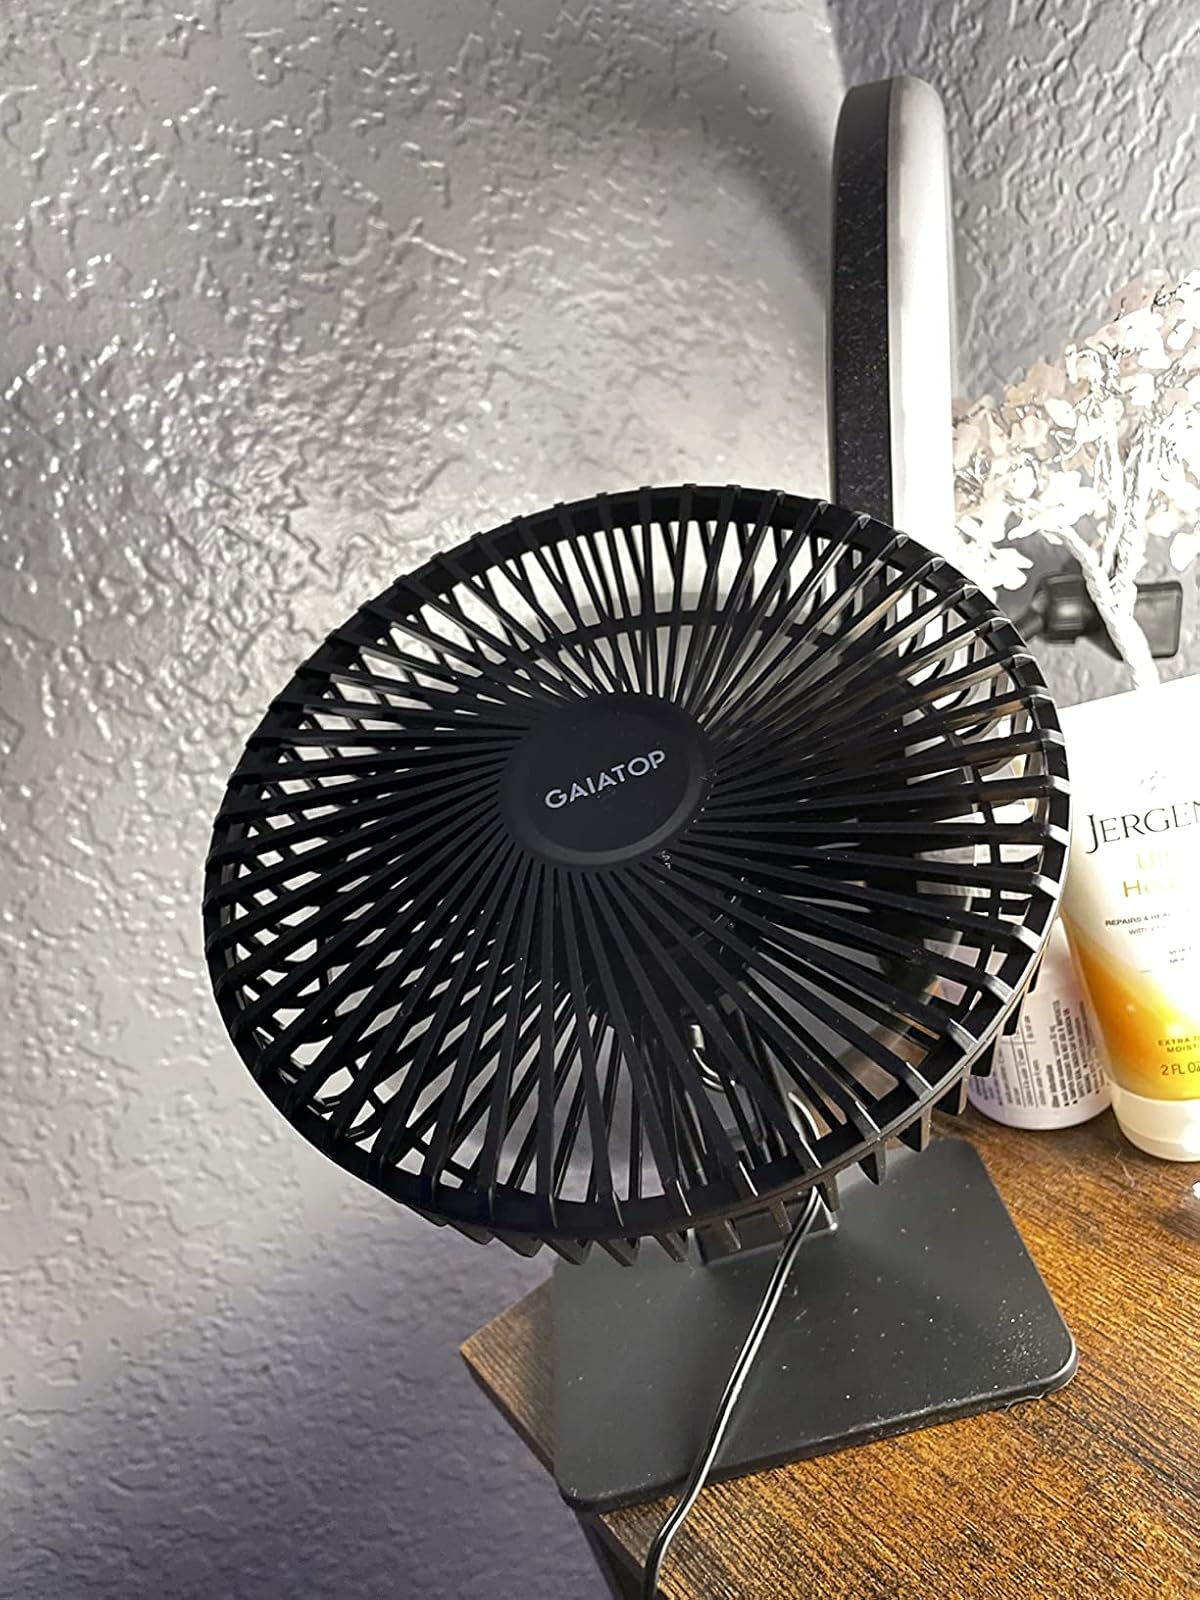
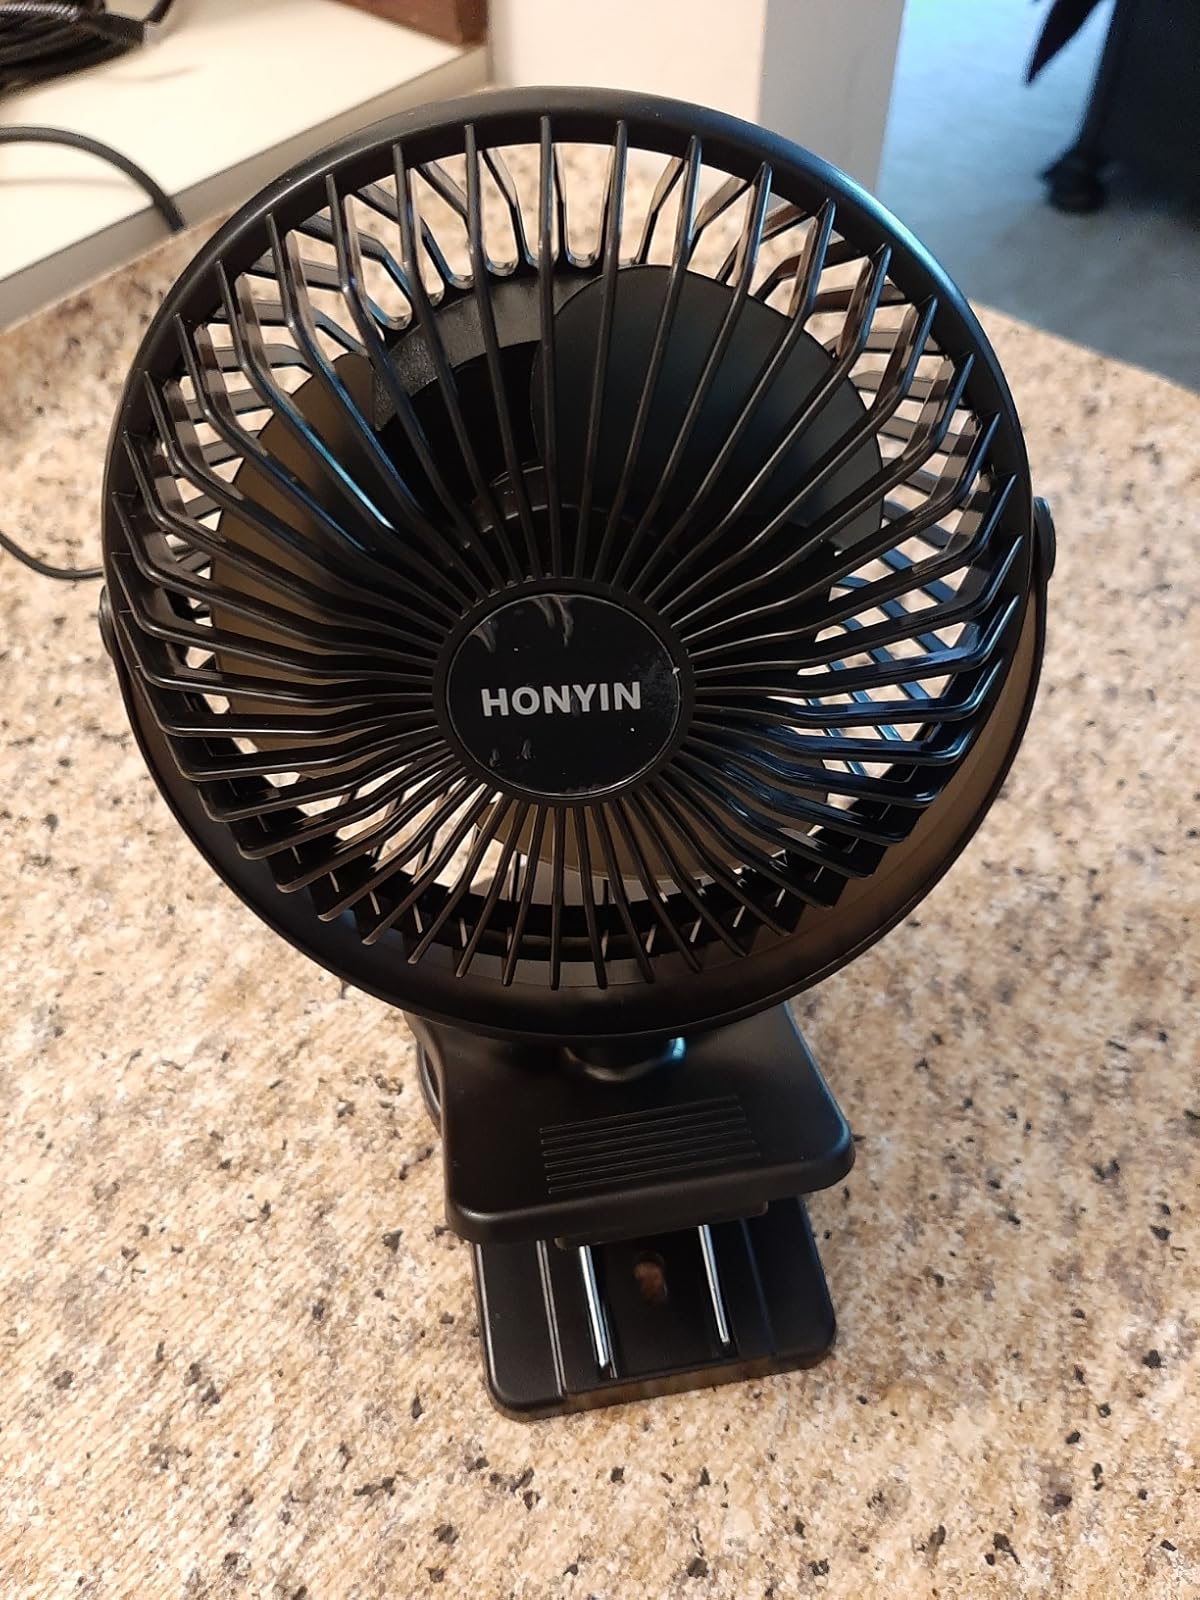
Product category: fan
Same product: no